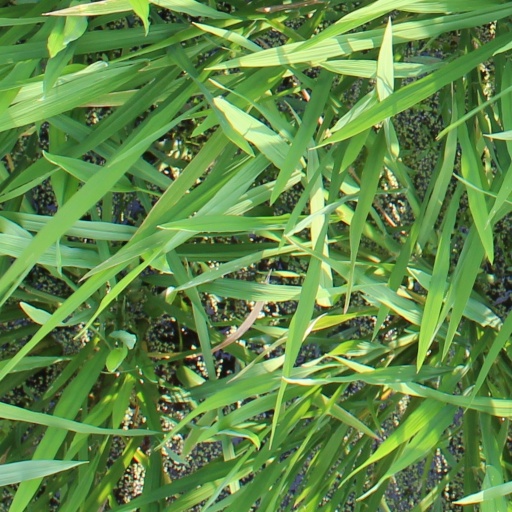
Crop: rice